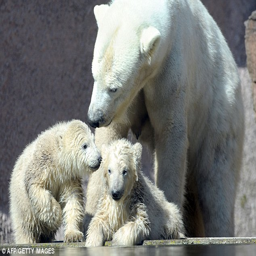
the polar bear family stayed outside as people watched them play and swim